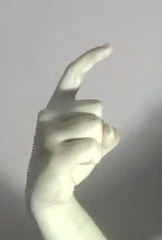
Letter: ra